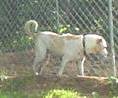
Label: dog